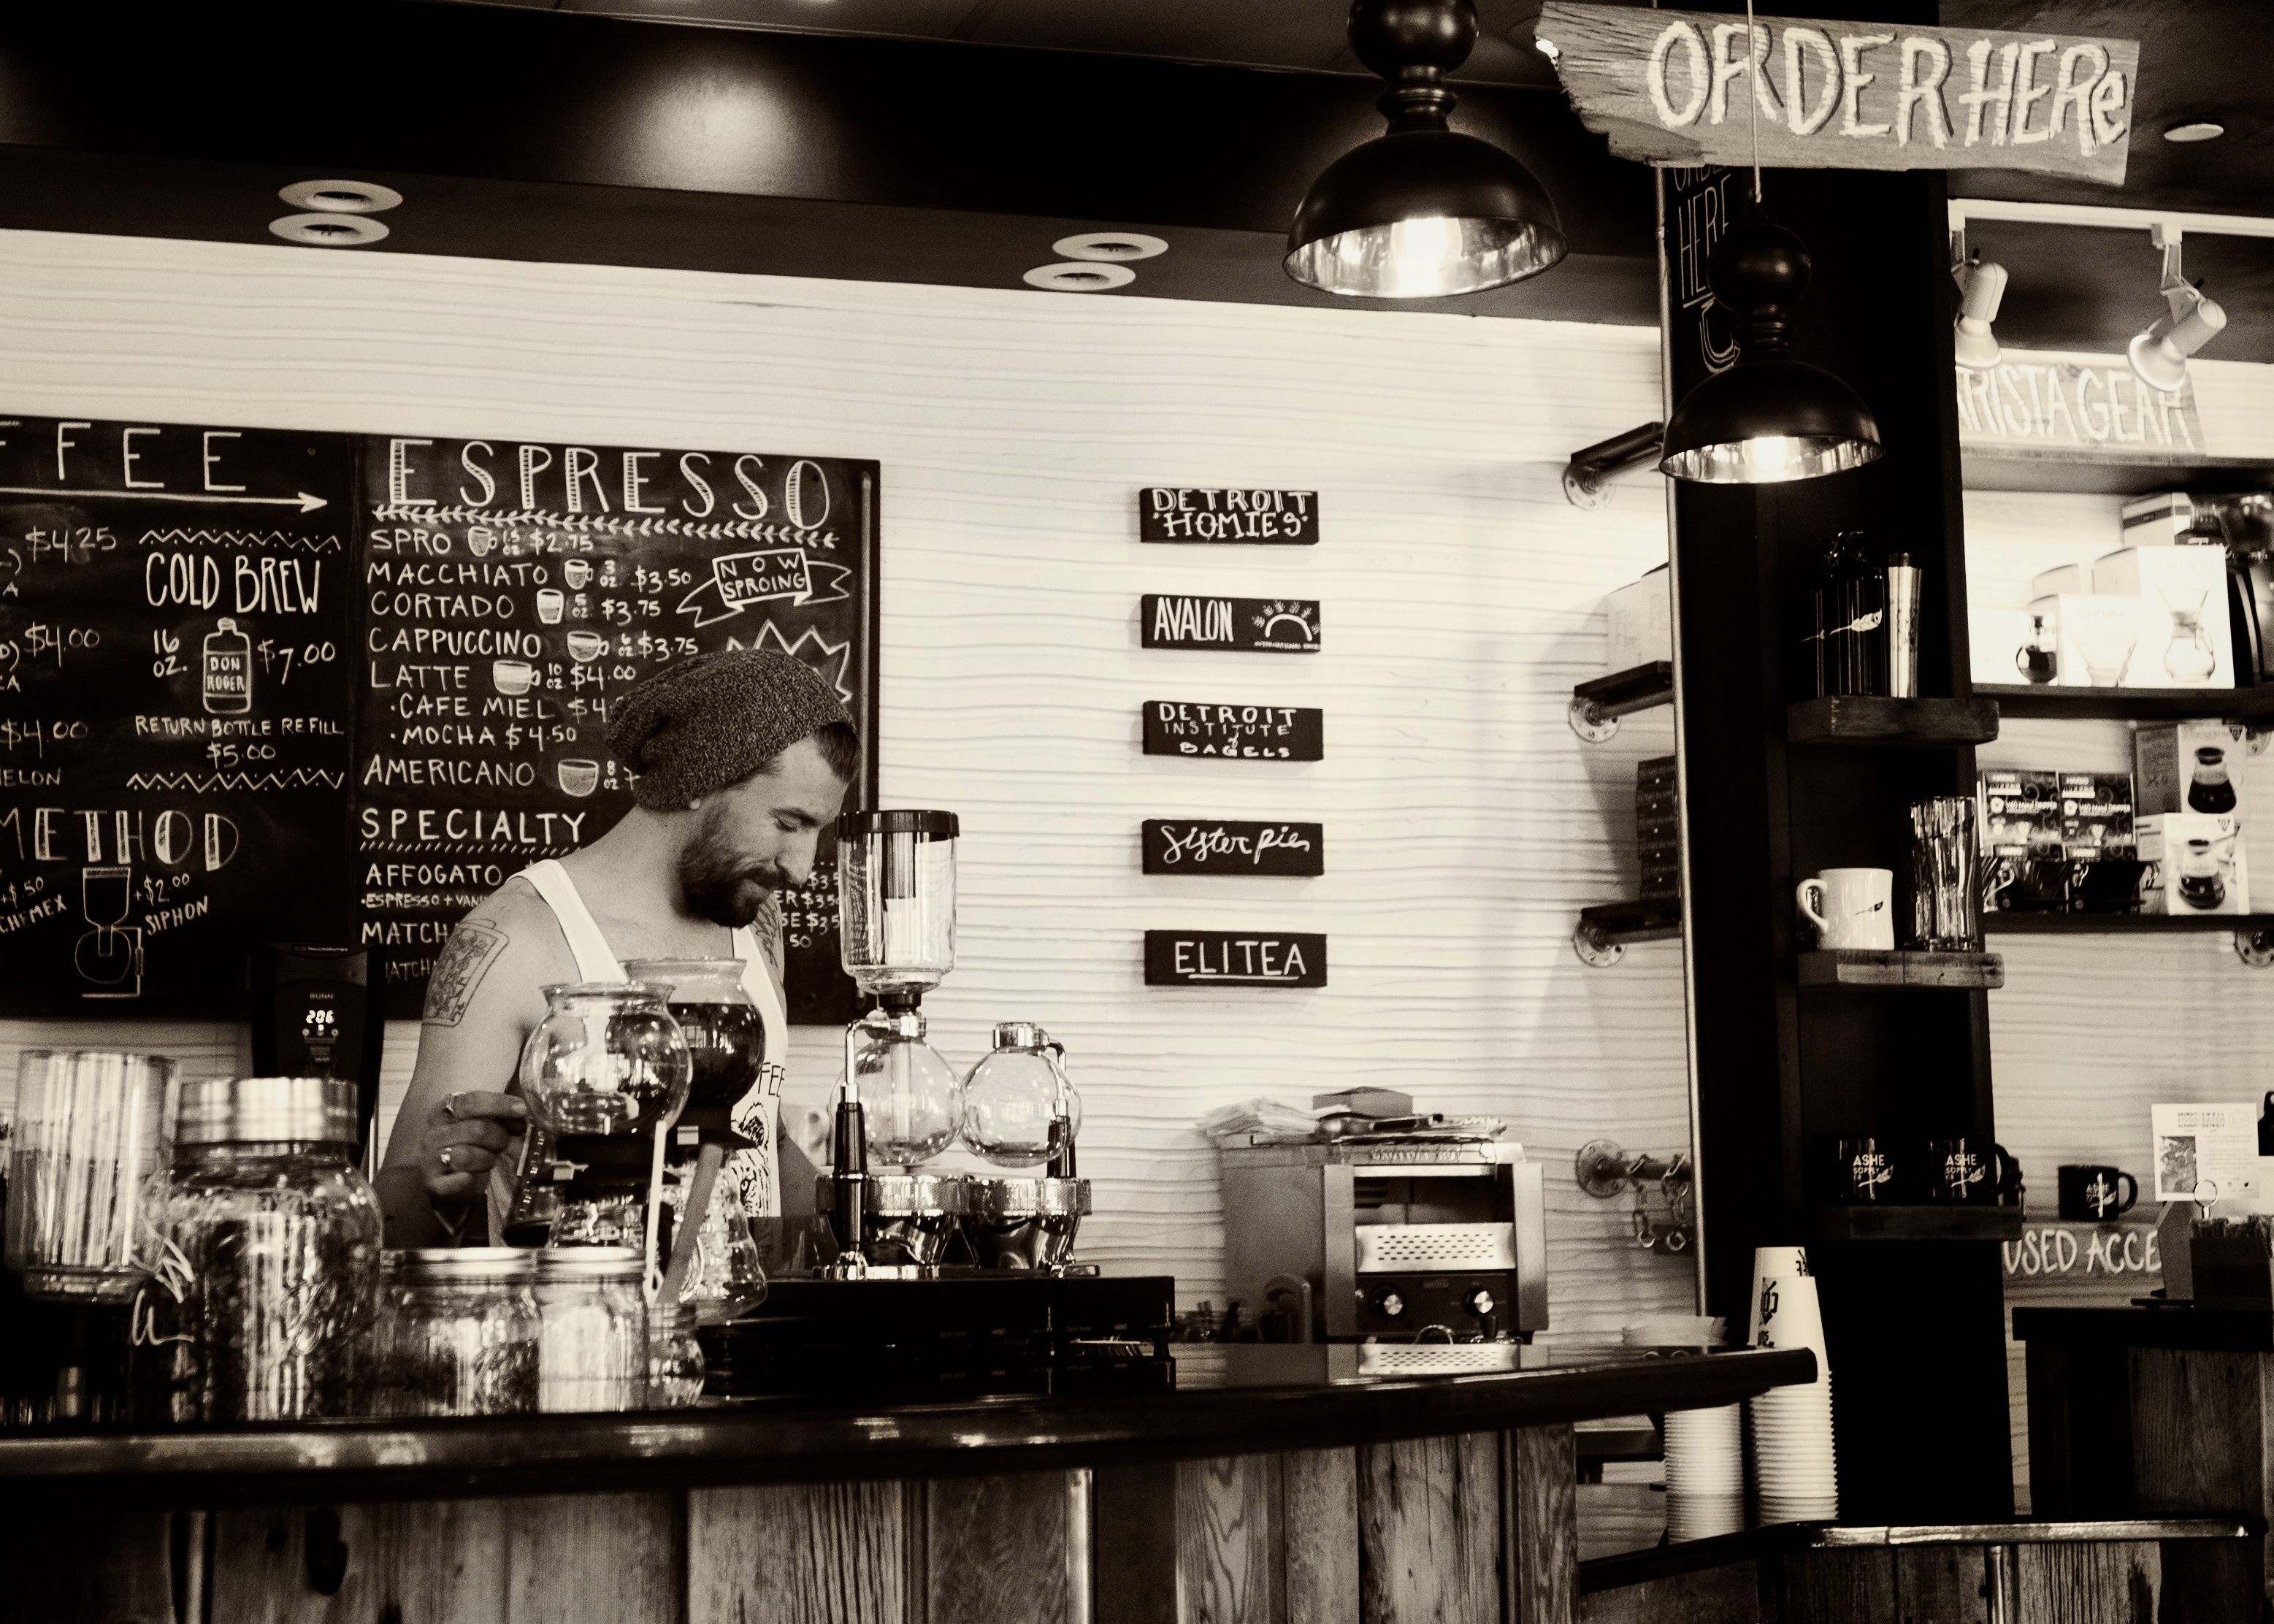
black and white, white, restaurant, bar, black, monochrome, interior design, design, coffeehouse, photograph, image, monochrome photography